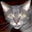
Label: cat